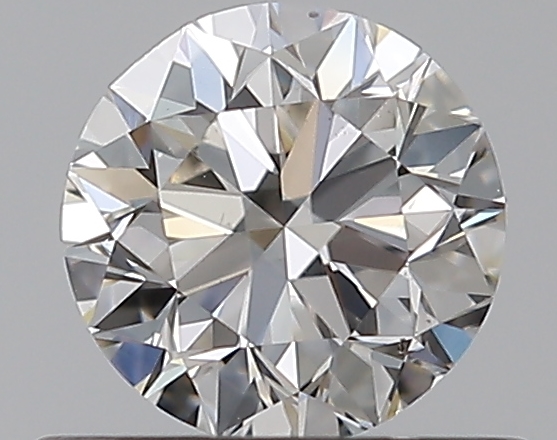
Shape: round
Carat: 0.5
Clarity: SI1
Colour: I
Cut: VG
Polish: EX
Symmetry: VG
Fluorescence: F
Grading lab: GIA
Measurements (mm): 4.91 x 4.97 x 3.18